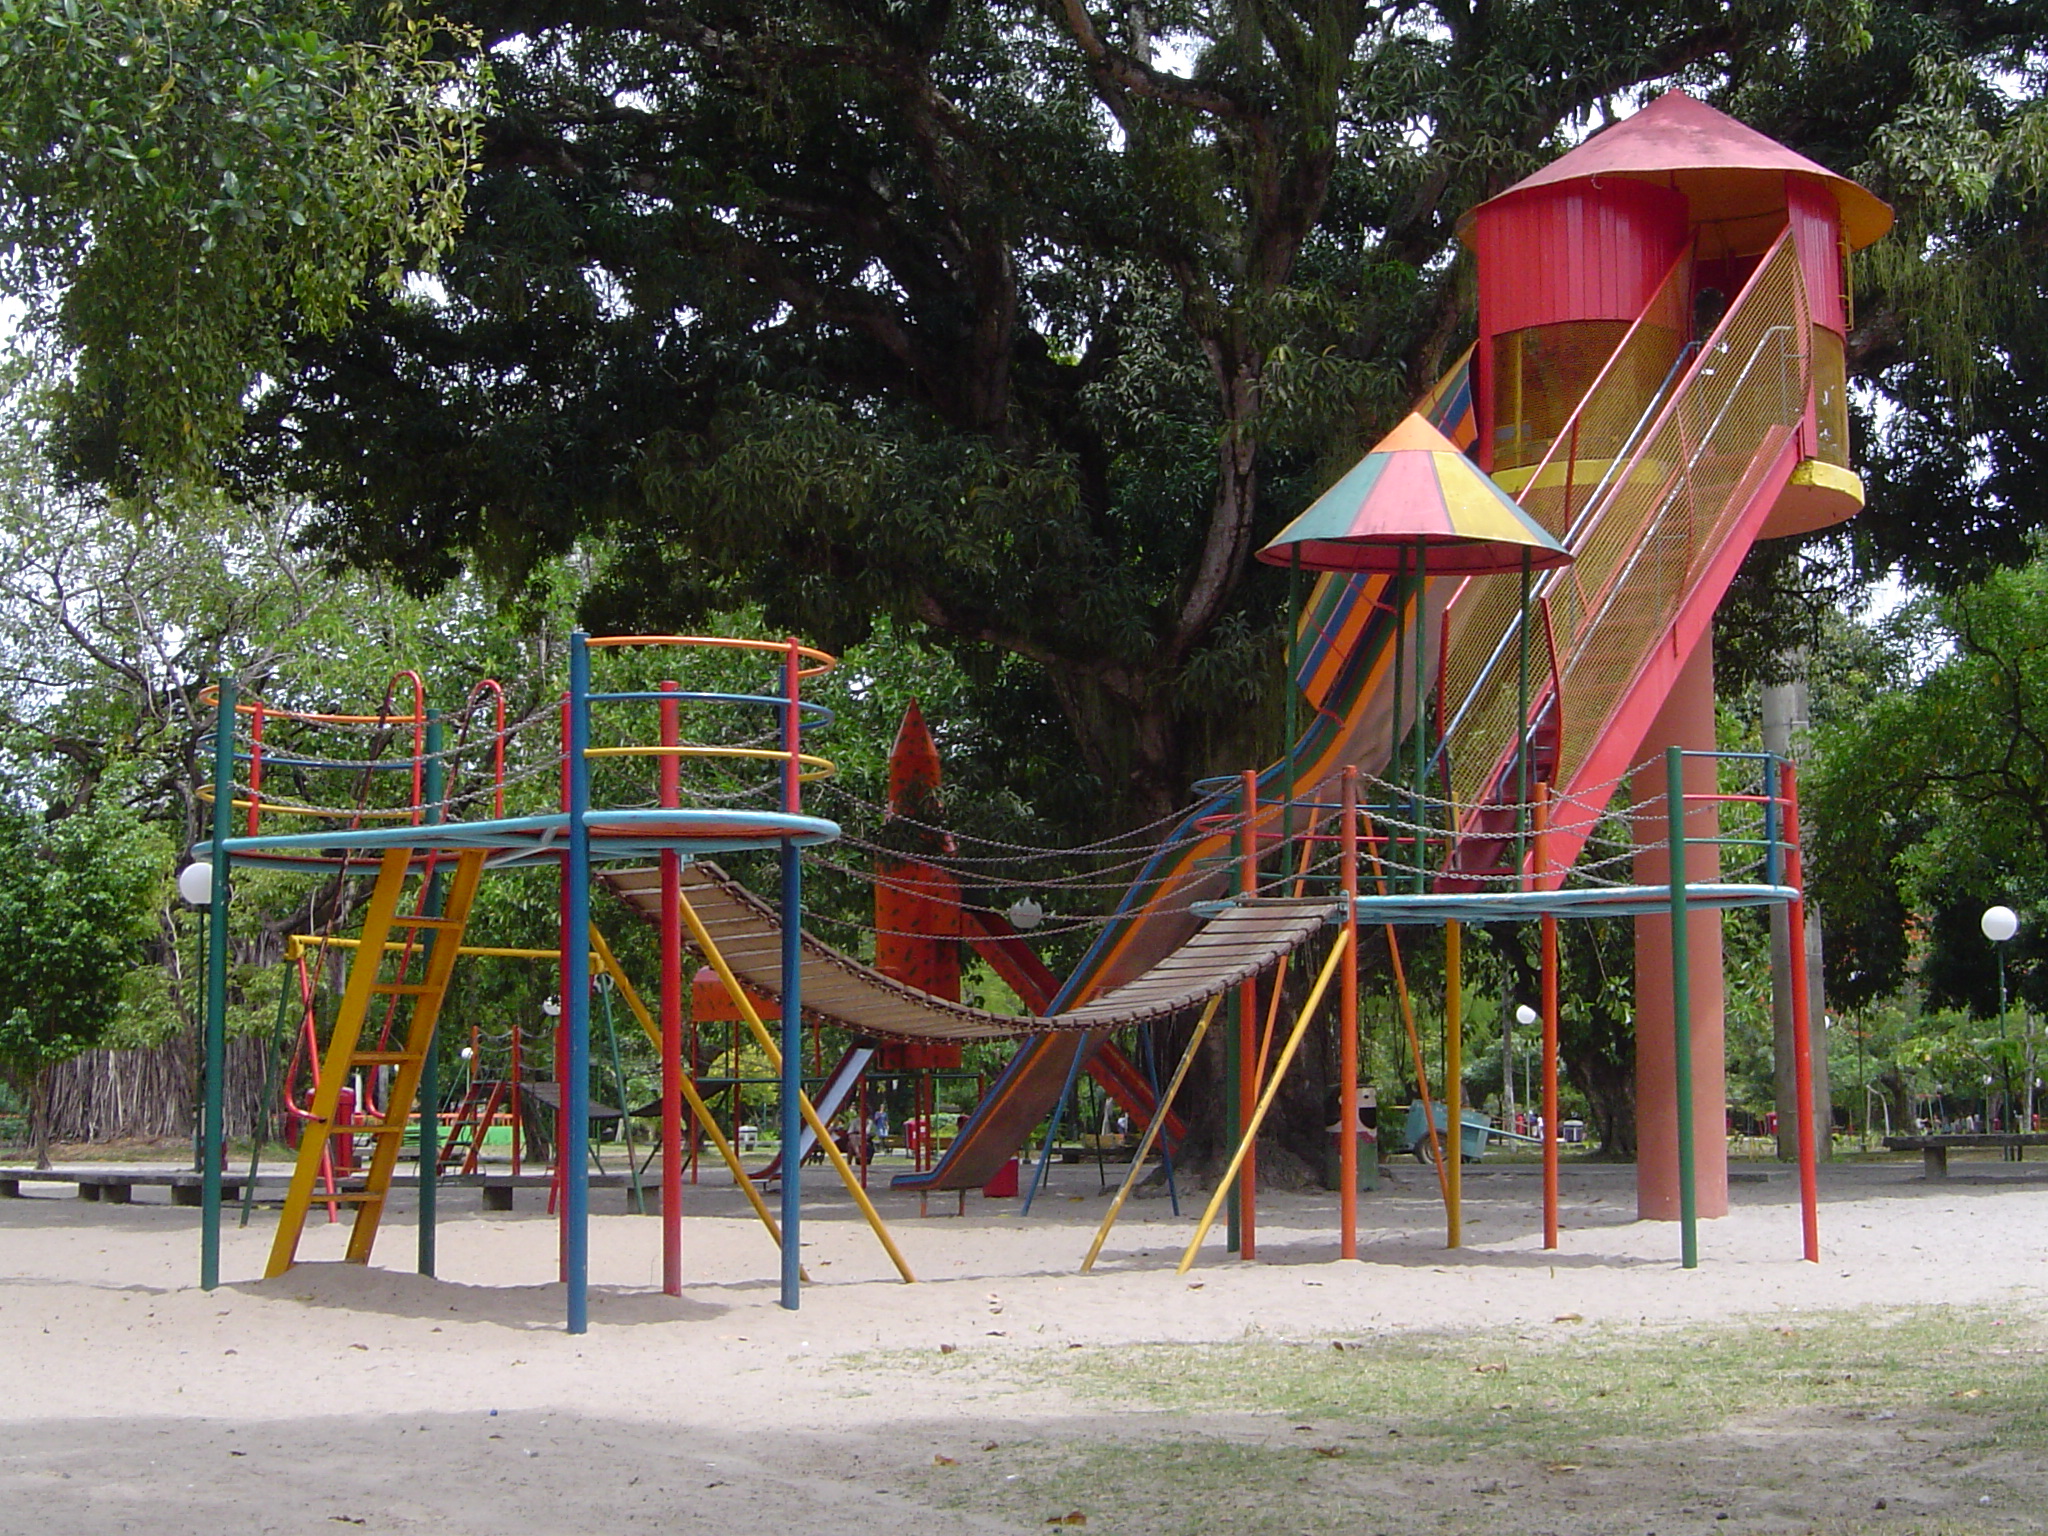
play, city, recreation, square, park, leisure, toy, public space, playground, parque, brinquedo, recife, parquedajaqueira, escorrego, outdoor recreation, geographical feature, human settlement, outdoor play equipment, playground slide